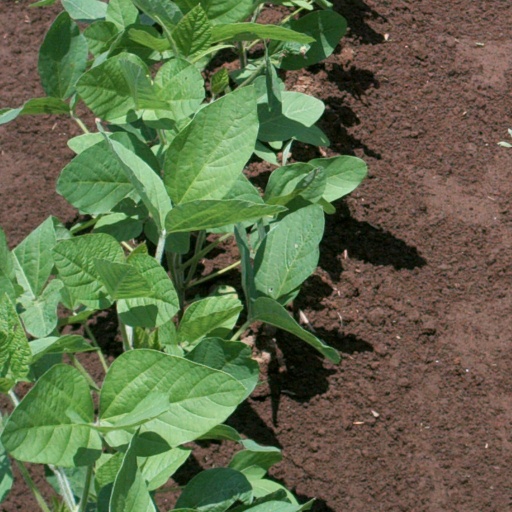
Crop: soybean